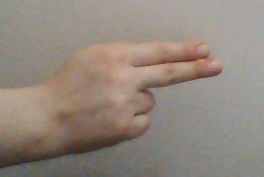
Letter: ain